Wieke Hoogzaad

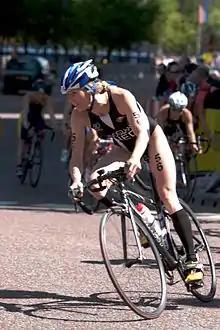
Wieke Hoogzaad

Ludowieka ("Wieke") Victoria Hoogzaad (born 29 June 1970, in Dordrecht) is an athlete from the Netherlands, who is nicknamed "Wiki de Viking". She competes in triathlon.